Houston Heights Woman's Club

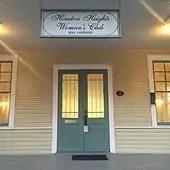
Signage above the door

The Houston Heights Woman's Club (HHWC) is a registered 501(c)(3) nonprofit organization established to preserve the historical integrity of the Club and its clubhouse, and provide social and charitable opportunities for its members.